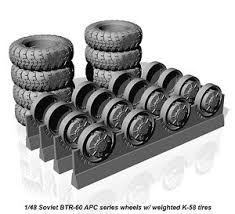
Label: BTR